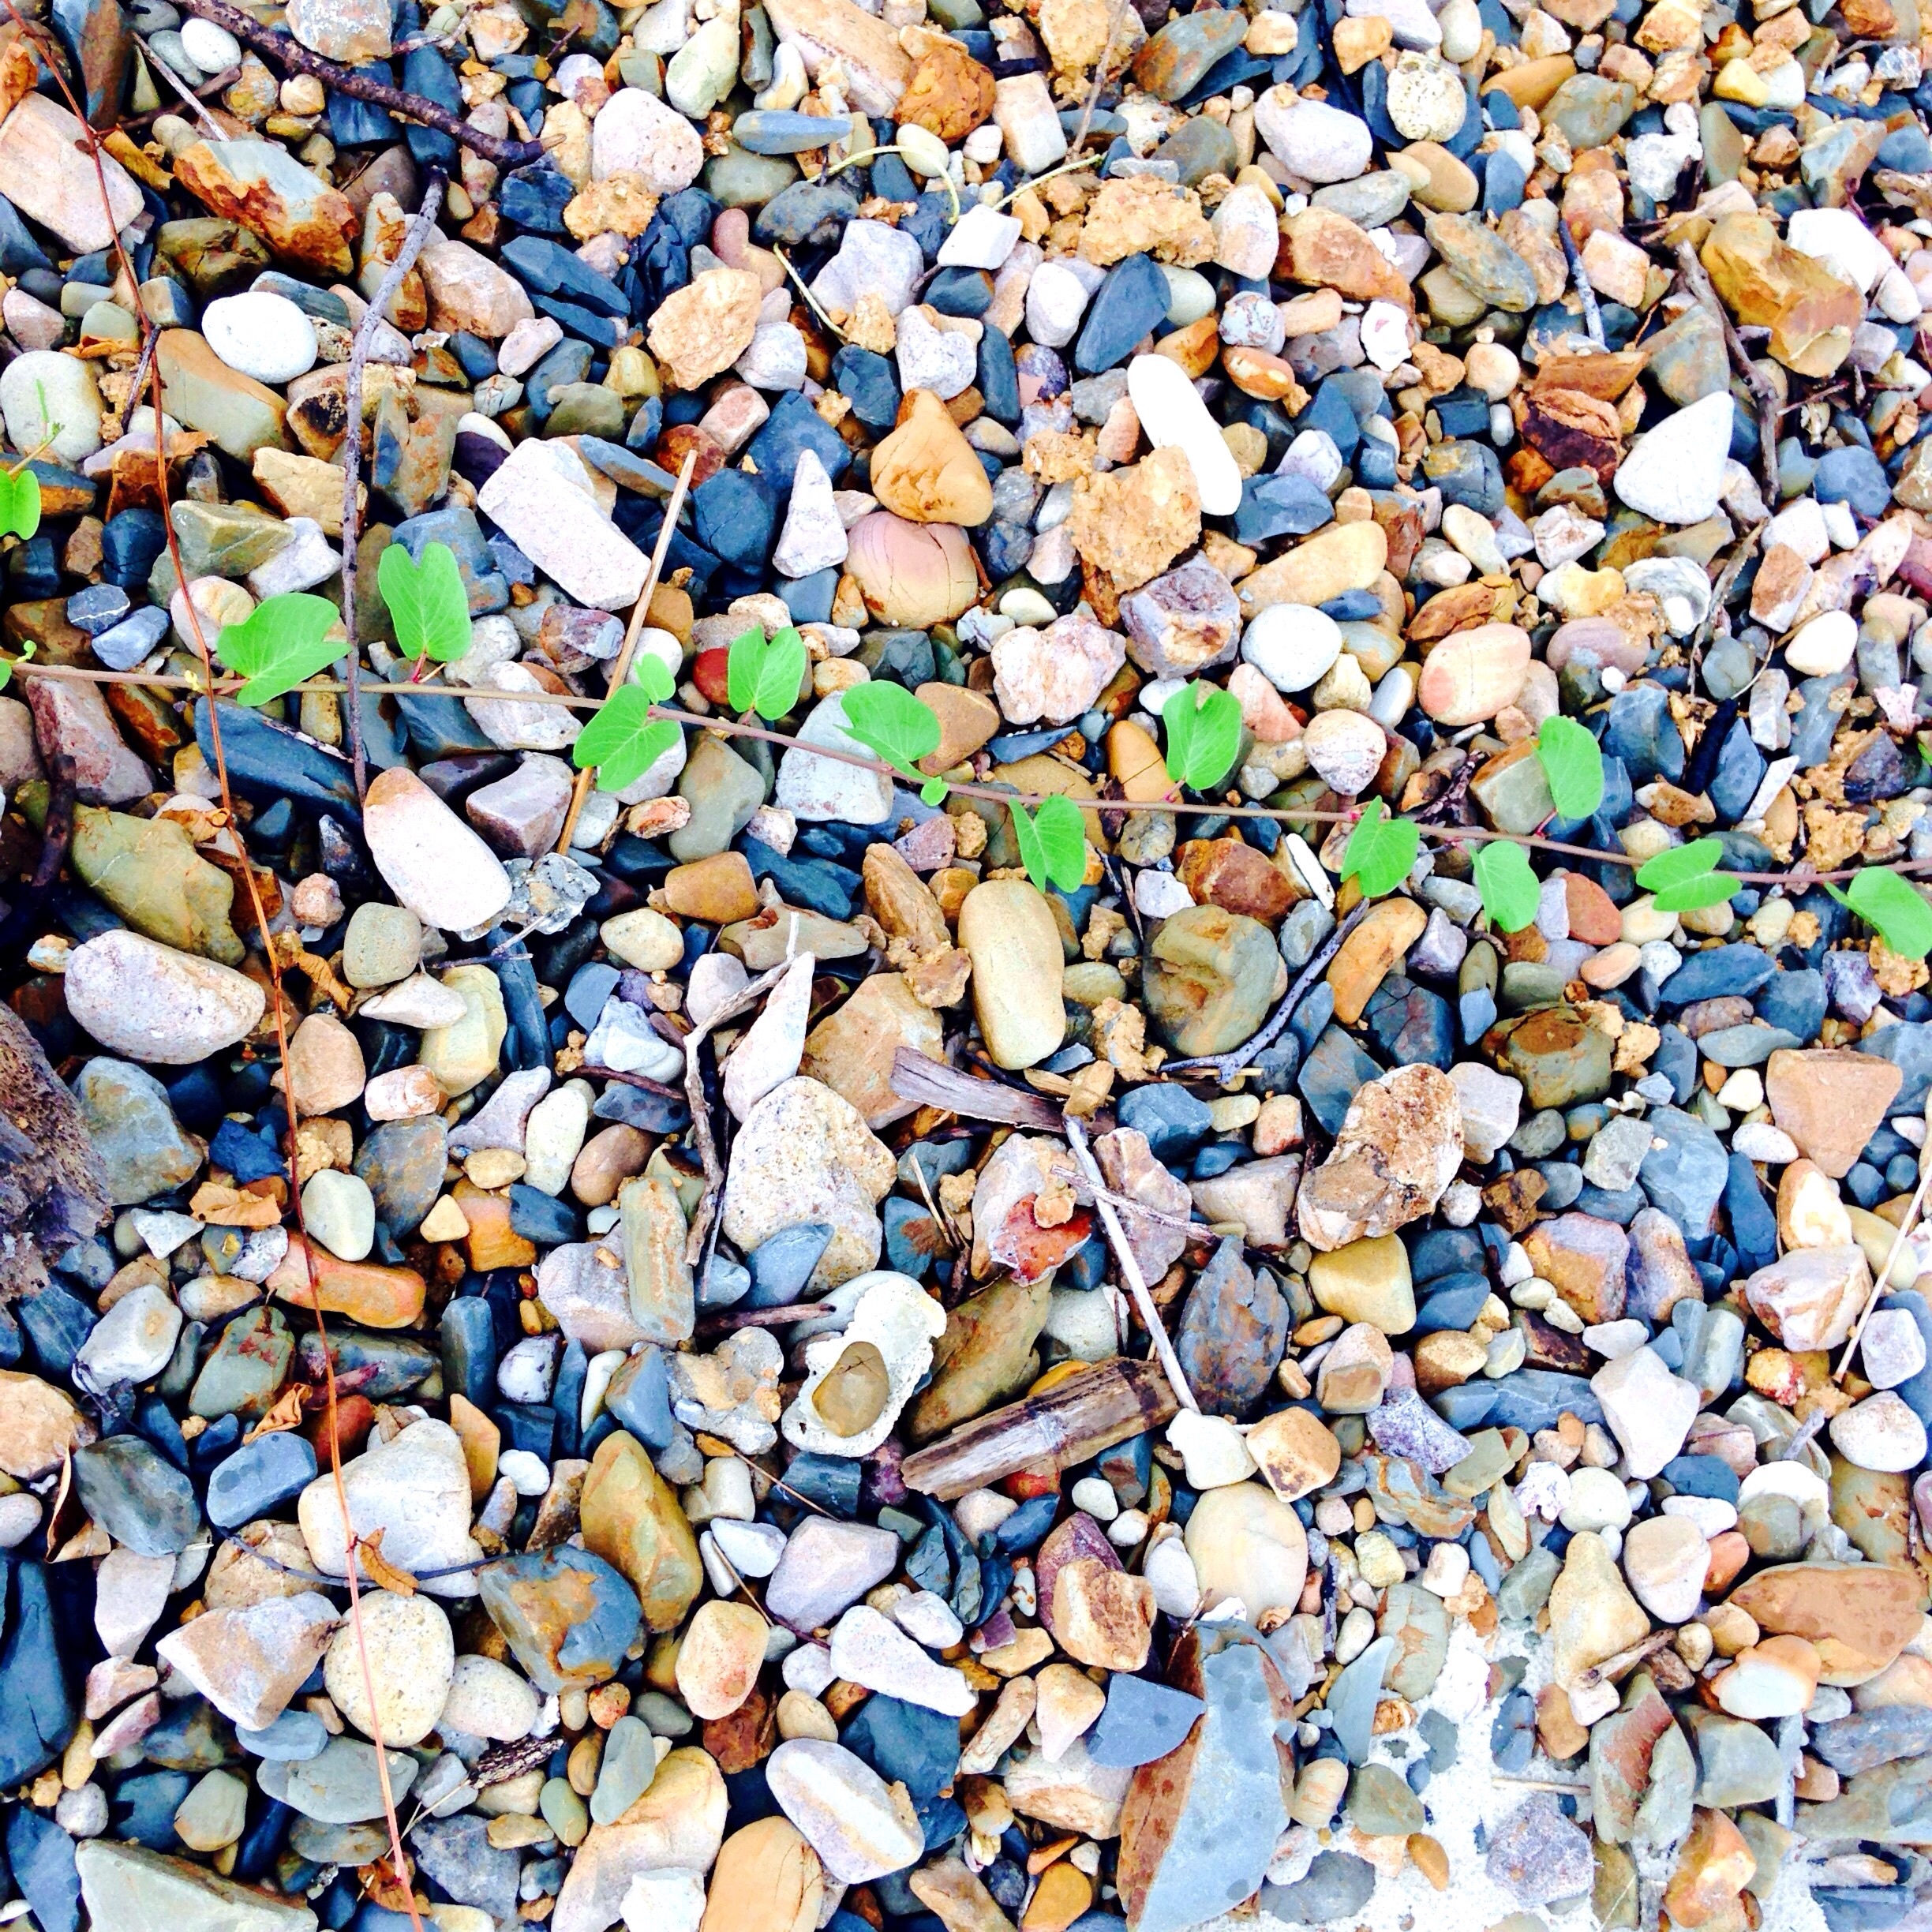
branch, pebble, material, gravel